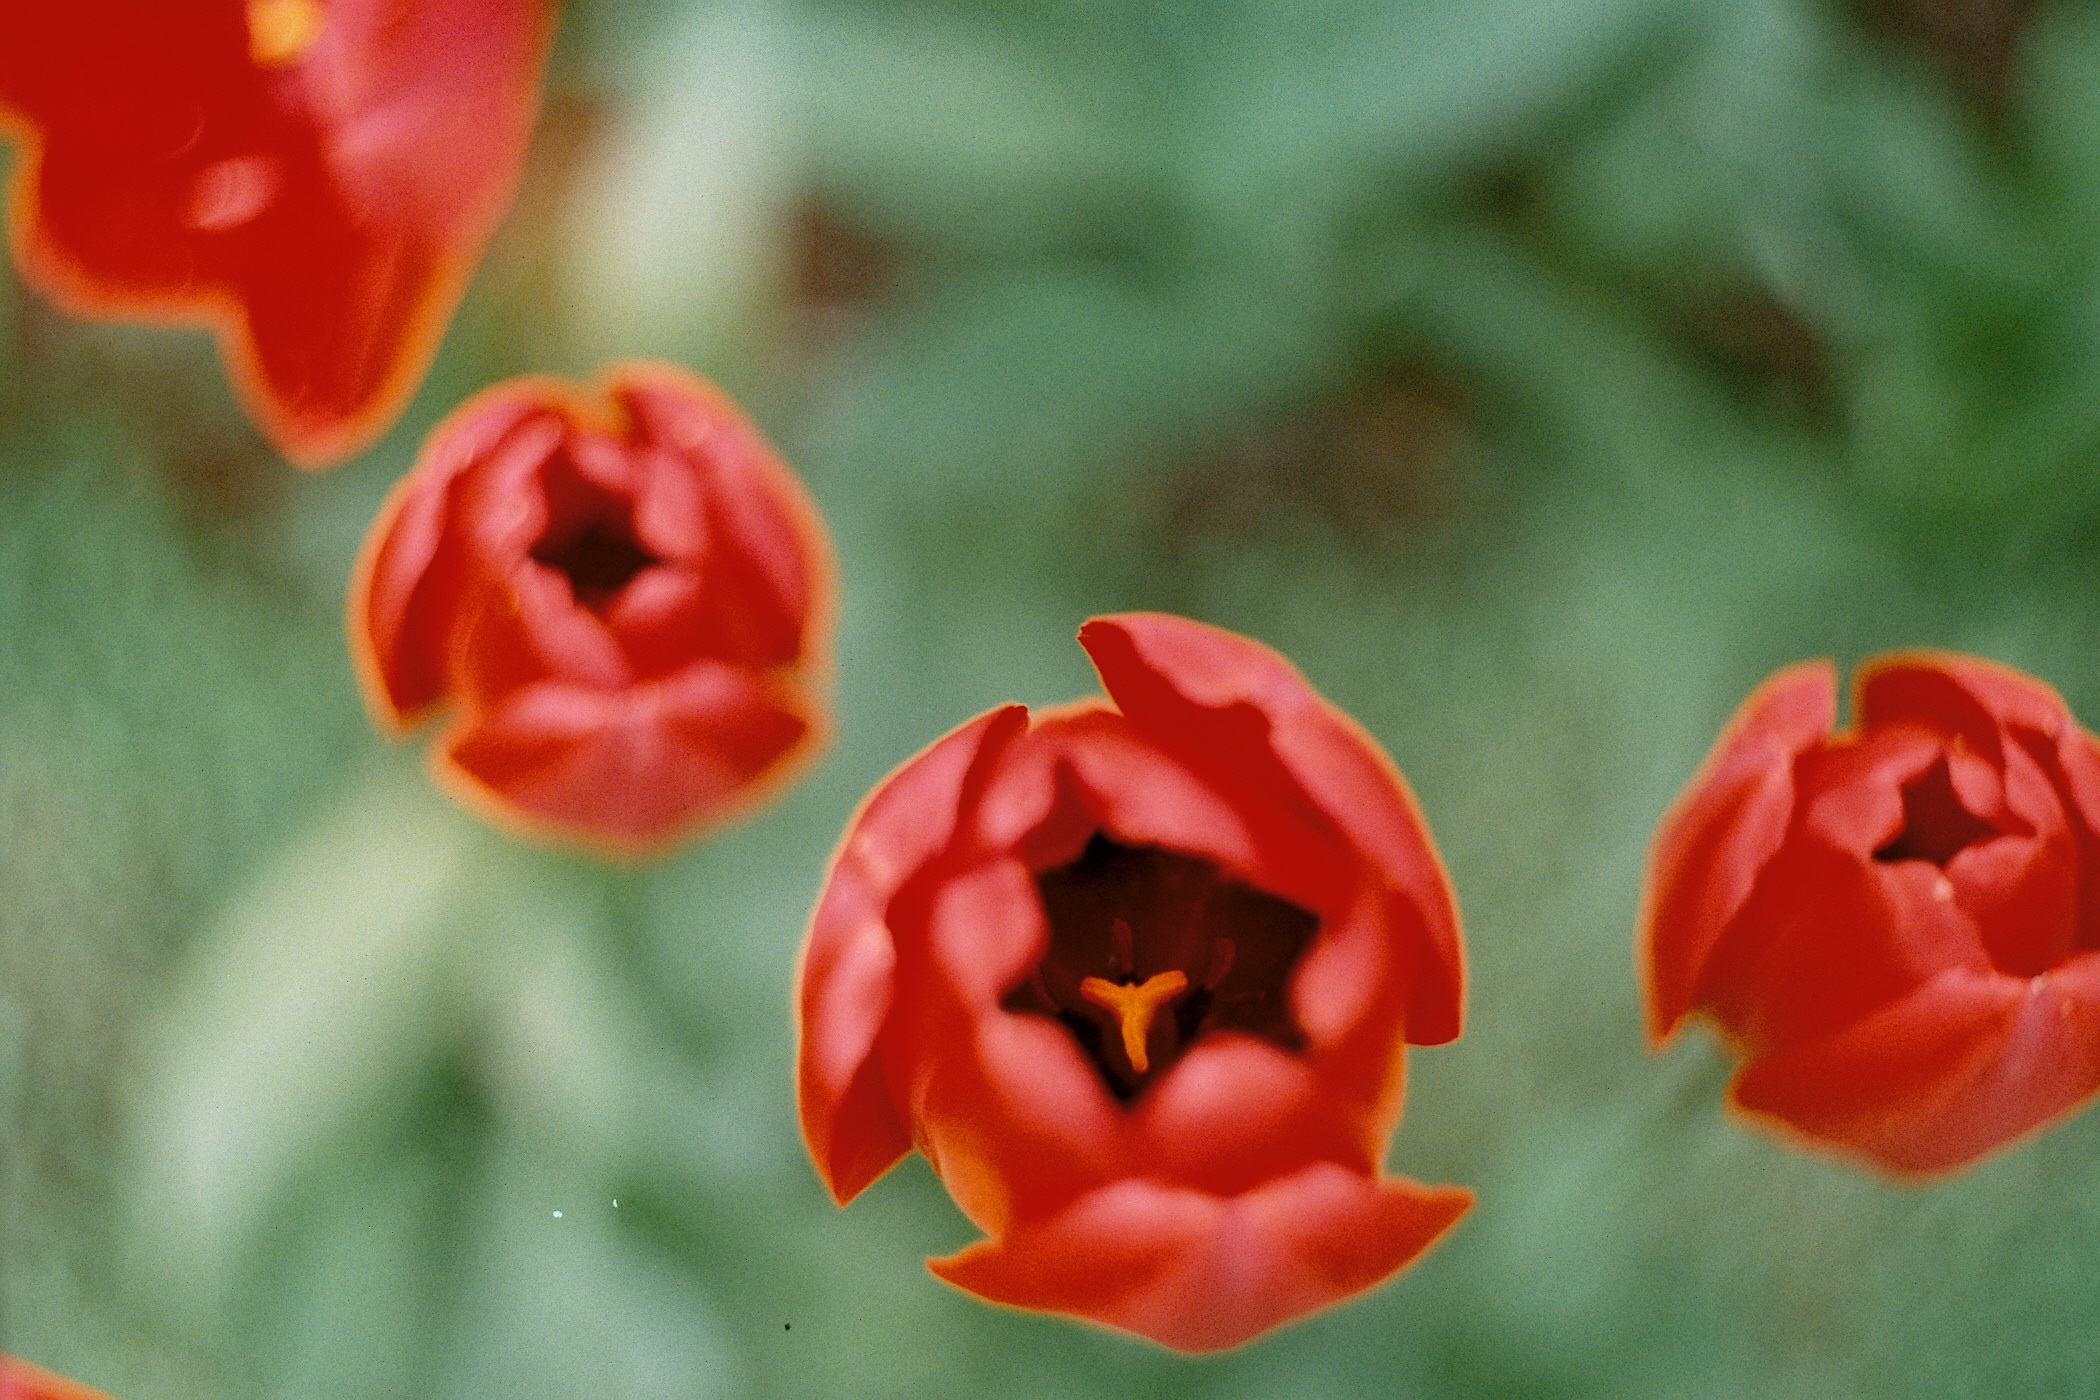
plant, flower, petal, tulip, red, flora, macro photography, flowering plant, lily family, plant stem, land plant